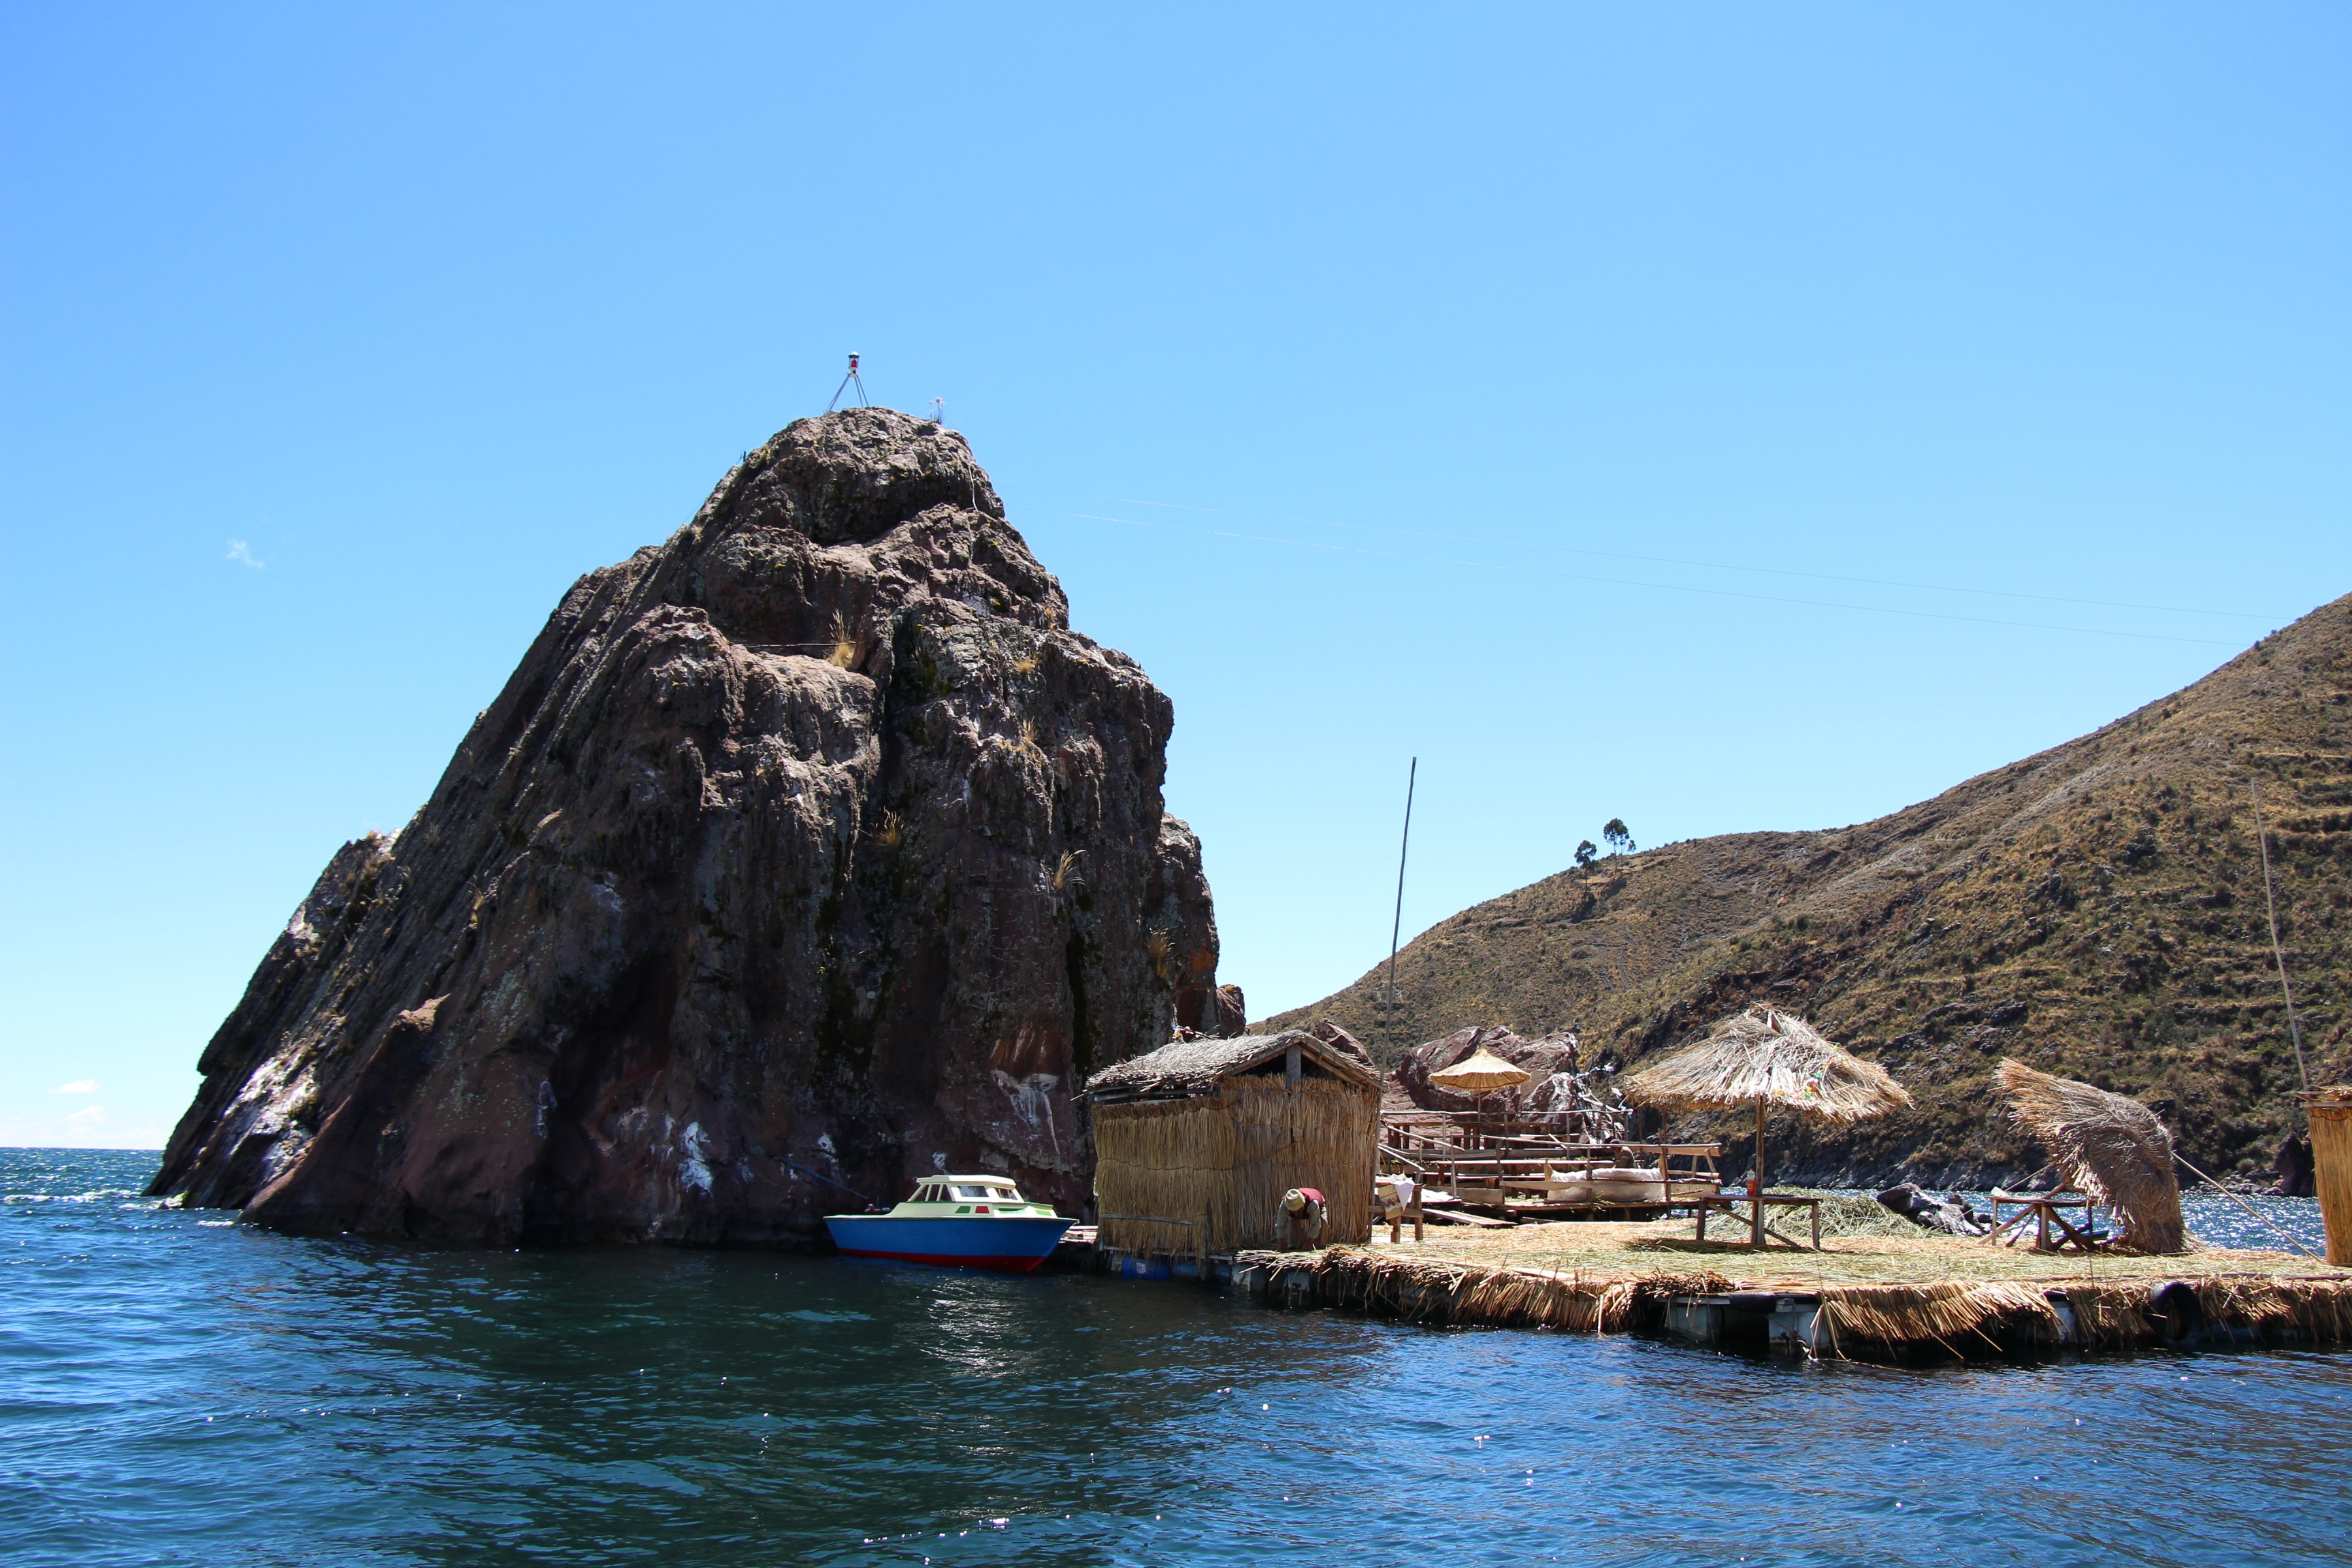
sea, coast, water, nature, rock, ocean, mountain, boat, shore, lake, vacation, cliff, cove, vehicle, bay, terrain, cape, islet, bolivia, landform, lake titicaca, geographical feature